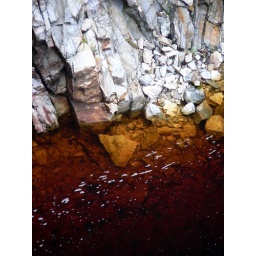
The obvious tea coloured water stands out against the white rock